Presidential Airways (scheduled)

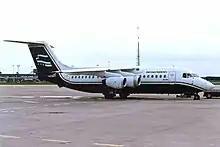
Presidential Airways BAe 146-200

The following destination information is taken from the Presidential Airways system timetable dated July 3, 1986. Presidential was still operating as an independent air carrier at this time and was thus not yet providing codeshare flight services for Continental Airlines, Pan Am or United Airlines. Virtually all of these destinations were served on a nonstop basis with jet aircraft from the airline's hub located at Washington Dulles International Airport (IAD).